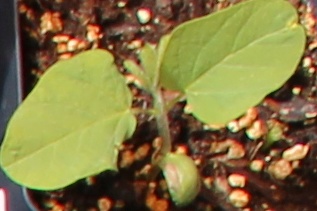
Label: Soybean